O Death

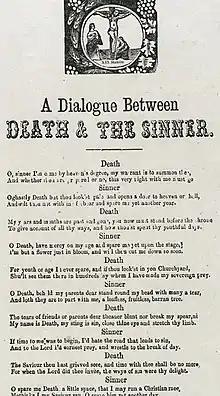
First line reads: Death/ O, sinner I'm come by heaven's decree, my warrant is to summon thee.

"O Death", also known as "O, Death", "Oh Death", "Conversations with Death", or "A Conversation with Death", is a traditional Appalachian folk song, listed as number 4933 in the Roud Folk Song Index. The song is generally attributed to the musician and Baptist preacher Lloyd Chandler, but it was likely taken or adapted from folk songs already existing in the region. The song has been covered in a variety of contexts, including films, video games, and television.